Sacred grove

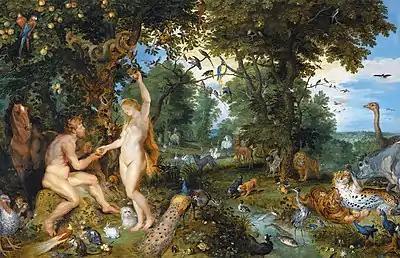
Jan Brueghel the Elder and Peter Paul Rubens - "The Earthly Paradise with the Fall of Adam and Eve"

The Garden of Eden, as portrayed in the Book of Genesis, is viewed as a divine, paradisiacal grove. In Judaism and Christianity the Garden is often interpreted as the idealized afterlife paradise. In Christianity, it represents a state of purity and communion with God before the Fall of Man. The Garden of Eden is also regarded as a symbolic station in the journey to the Kingdom of Heaven, which will be fully realized at the Second Coming of Christ.